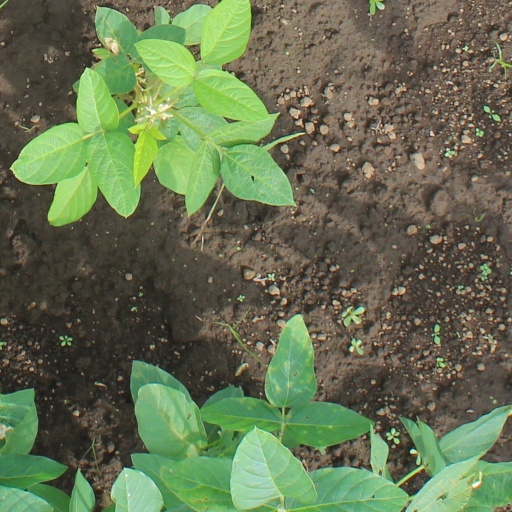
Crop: soybean